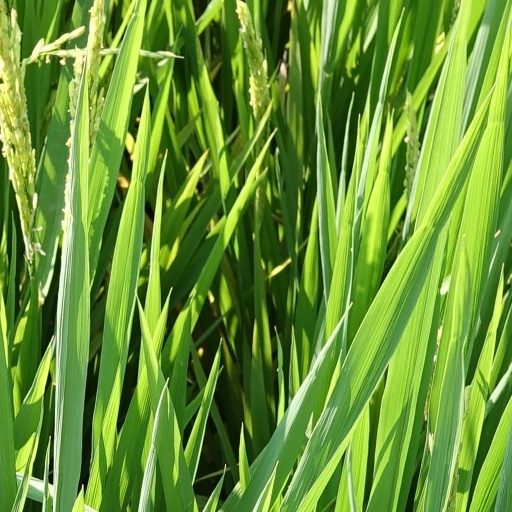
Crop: rice